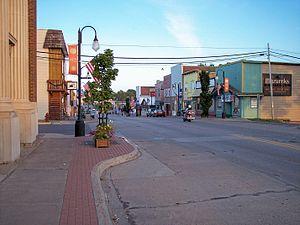
Ontonagon est une ville située dans l’État américain du Michigan. Elle est le siège du comté d'Ontonagon. Selon le recensement de 2000, sa population est de 1 769 habitants.